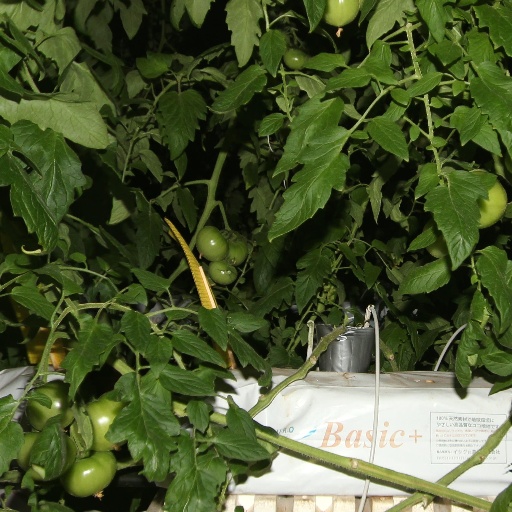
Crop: tomato